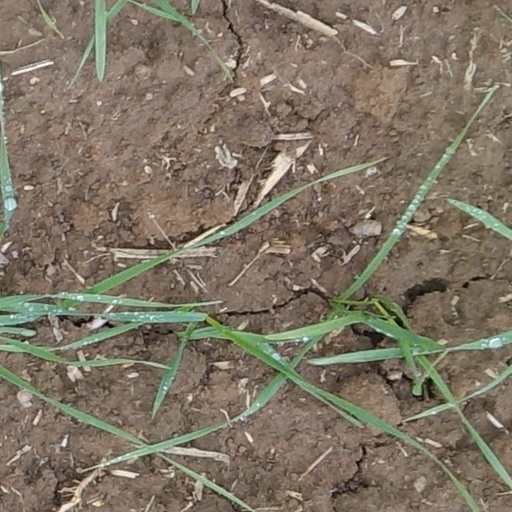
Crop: wheat